Ford Sierra

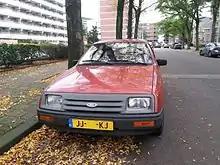
The distinctive unpainted nose of the Sierra′s base model

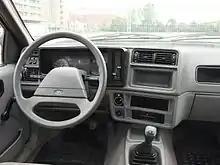
The dashboard of an early 1983 base model

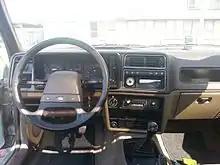
The dashboard of an early 1983 GL-model

By 1978, Ford Europe was working on a new mid-range model, codenamed "Project Toni", to replace the Cortina/Taunus twins in the early 1980s. Although still popular with buyers, the outgoing Cortina/Taunus was a 12-year old design by the time of the Sierra's launch — despite the TC2 shape being launched in 1976, and the mildly reworked TC3/Mk5 three years later, both were merely reskinned versions of the 1970 TC/Mk3, with few major mechanical changes. Ford's future model policy and styling direction had already been shown with the Escort III two years earlier, with the conventionally styled saloons of the 1970s replaced by hatchbacks with advanced aerodynamic styling.